LeBron James

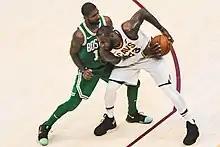
James protects the ball from Kyrie Irving in October 2017. The two were teammates in Cleveland for three seasons.

James officially signed a 6-year, $110 million contract with the Heat on July 10, 2010, through a sign-and-trade deal which sent two second- and two first-round draft picks to the Cavaliers and gave the team the option to swap first round picks with the Heat in 2012. As part of the first player-created NBA superteam he became only the third reigning MVP to change teams and the first since Moses Malone in 1982. James changed his jersey number to 6, as the number 23 was retired in Miami for Michael Jordan. He had declared during the previous season that he intended to change the number at the end of that season, stating that he felt the number 23 should be retired league-wide in honor of Jordan. That evening, the Heat threw a welcome party for their new "Big Three" at the American Airlines Arena, an event that took on a rock concert atmosphere. During the gathering, James predicted a dynasty for the Heat and alluded to multiple championships. Outside of Miami, the spectacle was not well-received, furthering the negative public perception of James.